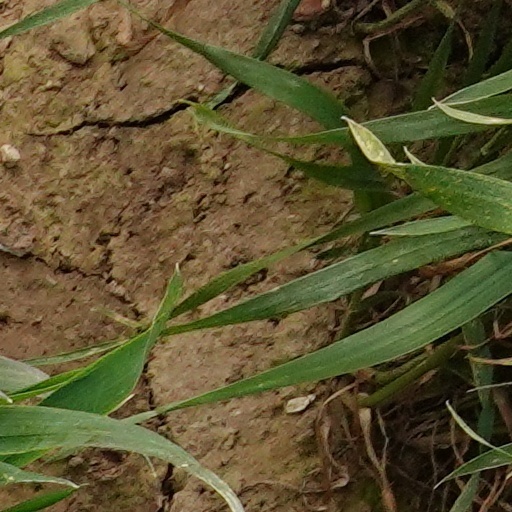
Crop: wheat